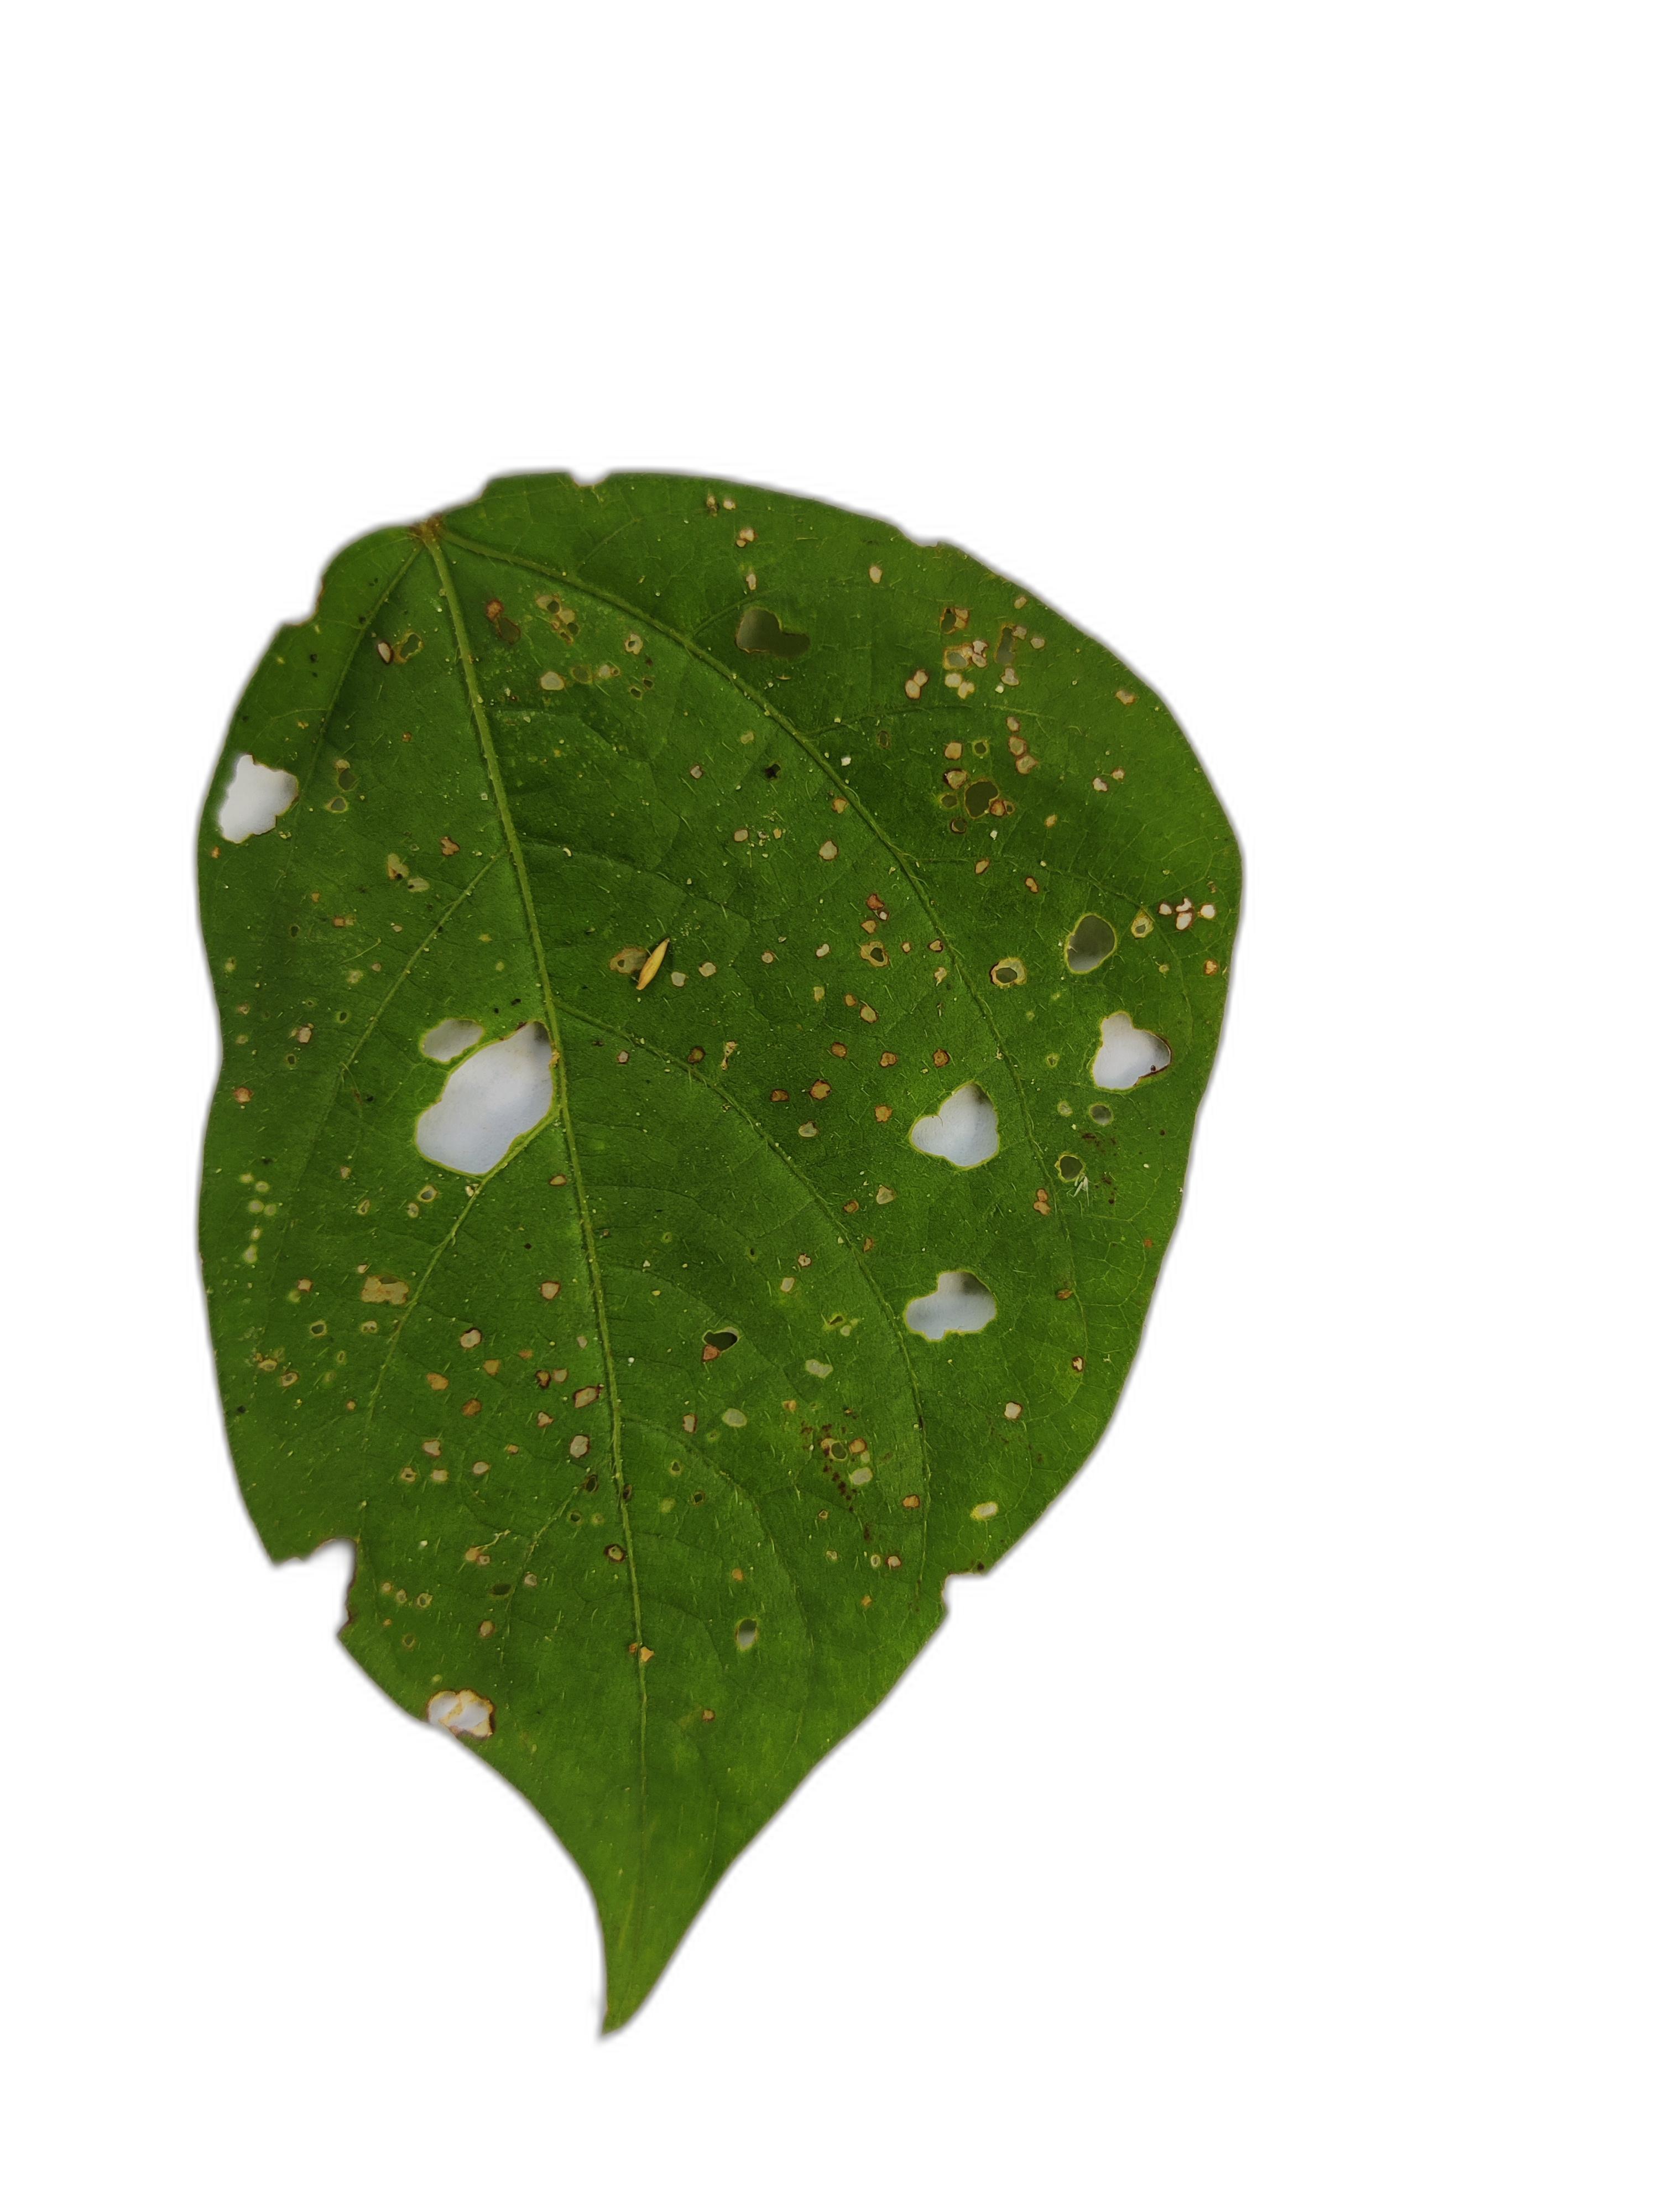
Label: Cercospora leaf spot